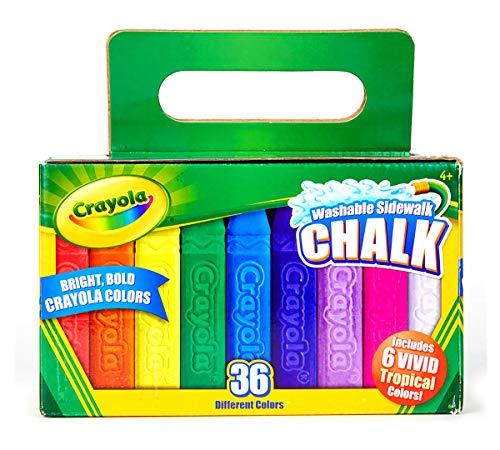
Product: Crayola Washable Sidewalk Chalk, Outdoor Toy, Gift for Kids, 36 Count
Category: Toys & Games | Arts & Crafts | Drawing & Painting Supplies | Chalk
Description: CRAYOLA CHALK SET: Features 36 sticks of Crayola sidewalk chalk in assorted colors.
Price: $7.94
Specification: ProductDimensions:3.6x7.6x4.8inches|ItemWeight:2.7pounds|ShippingWeight:2.7pounds(Viewshippingratesandpolicies)|ASIN:B07W7W4C8G|Itemmodelnumber:51-2036|Manufacturerrecommendedage:4yearsandup